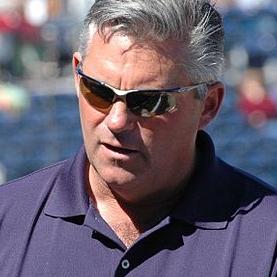
Age: 45